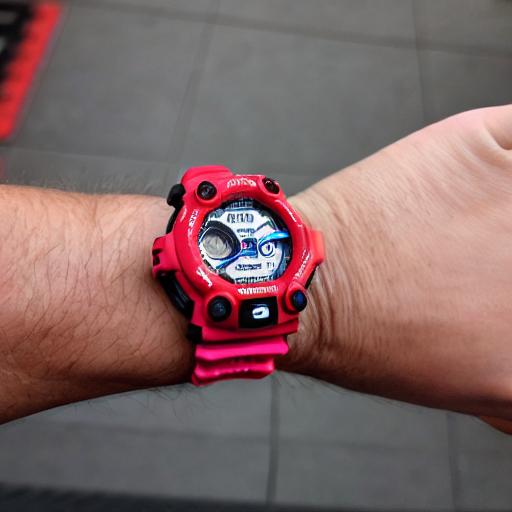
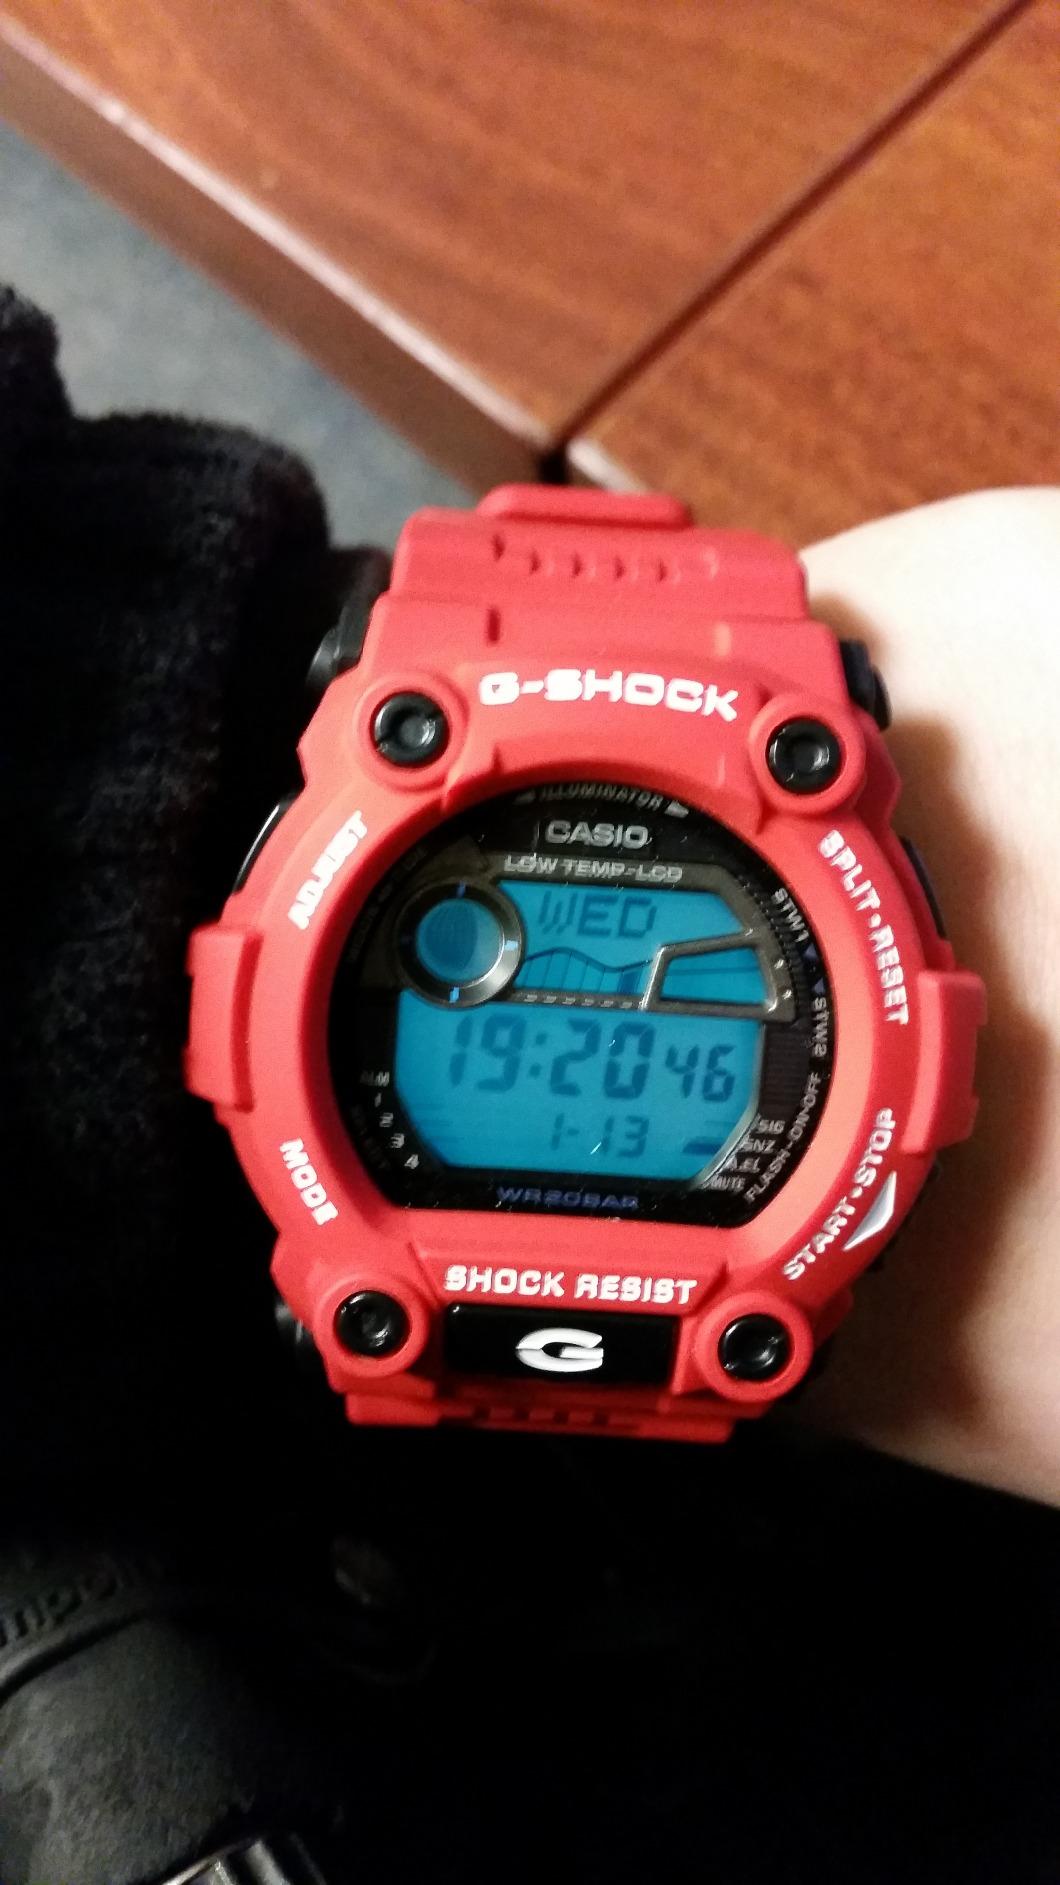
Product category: accessories_watch
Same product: no